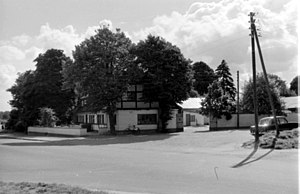
Yderholm
Yderholm Kro, nu privat bolig
Yderholm er en bydel i den østligste del af Vemmedrup i Østsjælland. Bydelen består hovedsageligt af Skovhusvænget og dets stikveje.